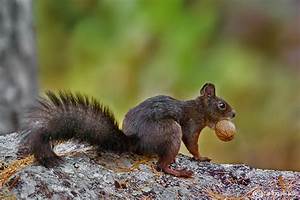
Label: squirrel